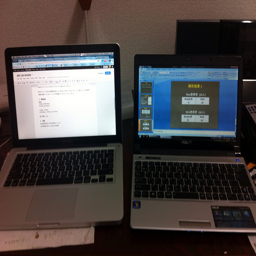
Two laptops sitting on a desk, both appear to be apples.
Two laptop computers are sitting beside each other.
A table with two laptops and a monitor on it.
There are several lap tops that are on the table
Two laptops turned on next to each other